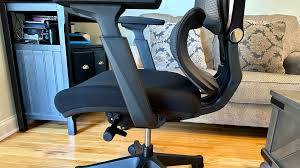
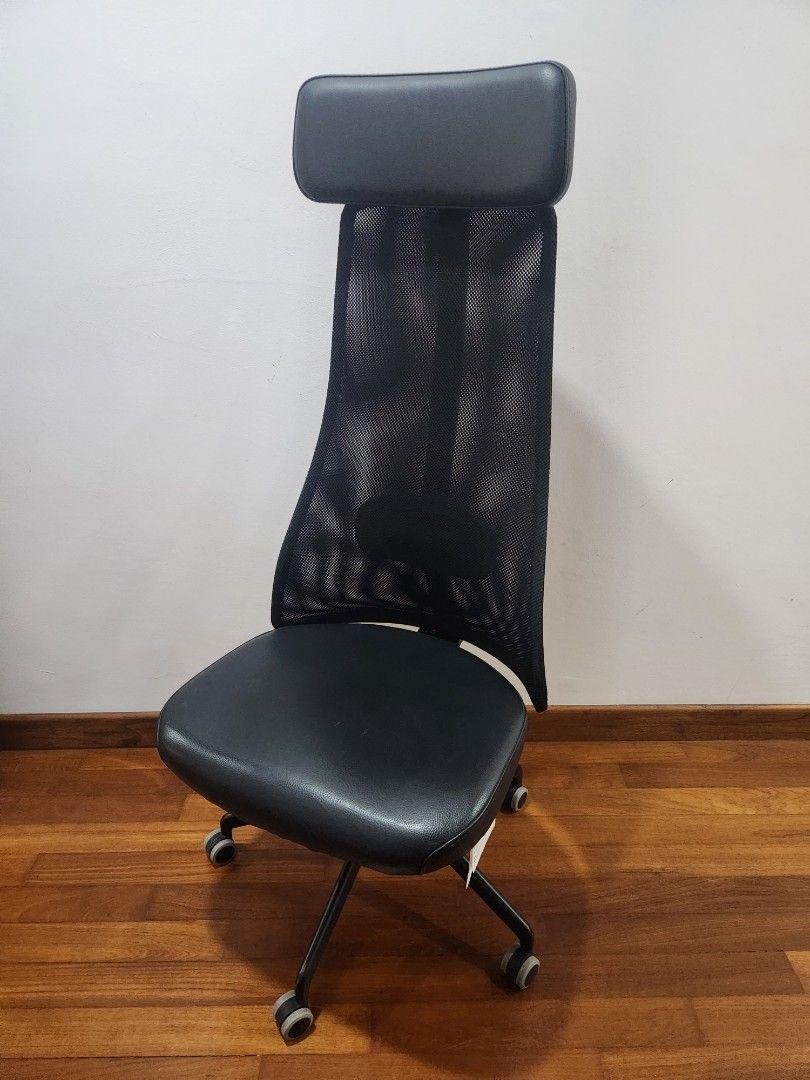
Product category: items_chair
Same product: no